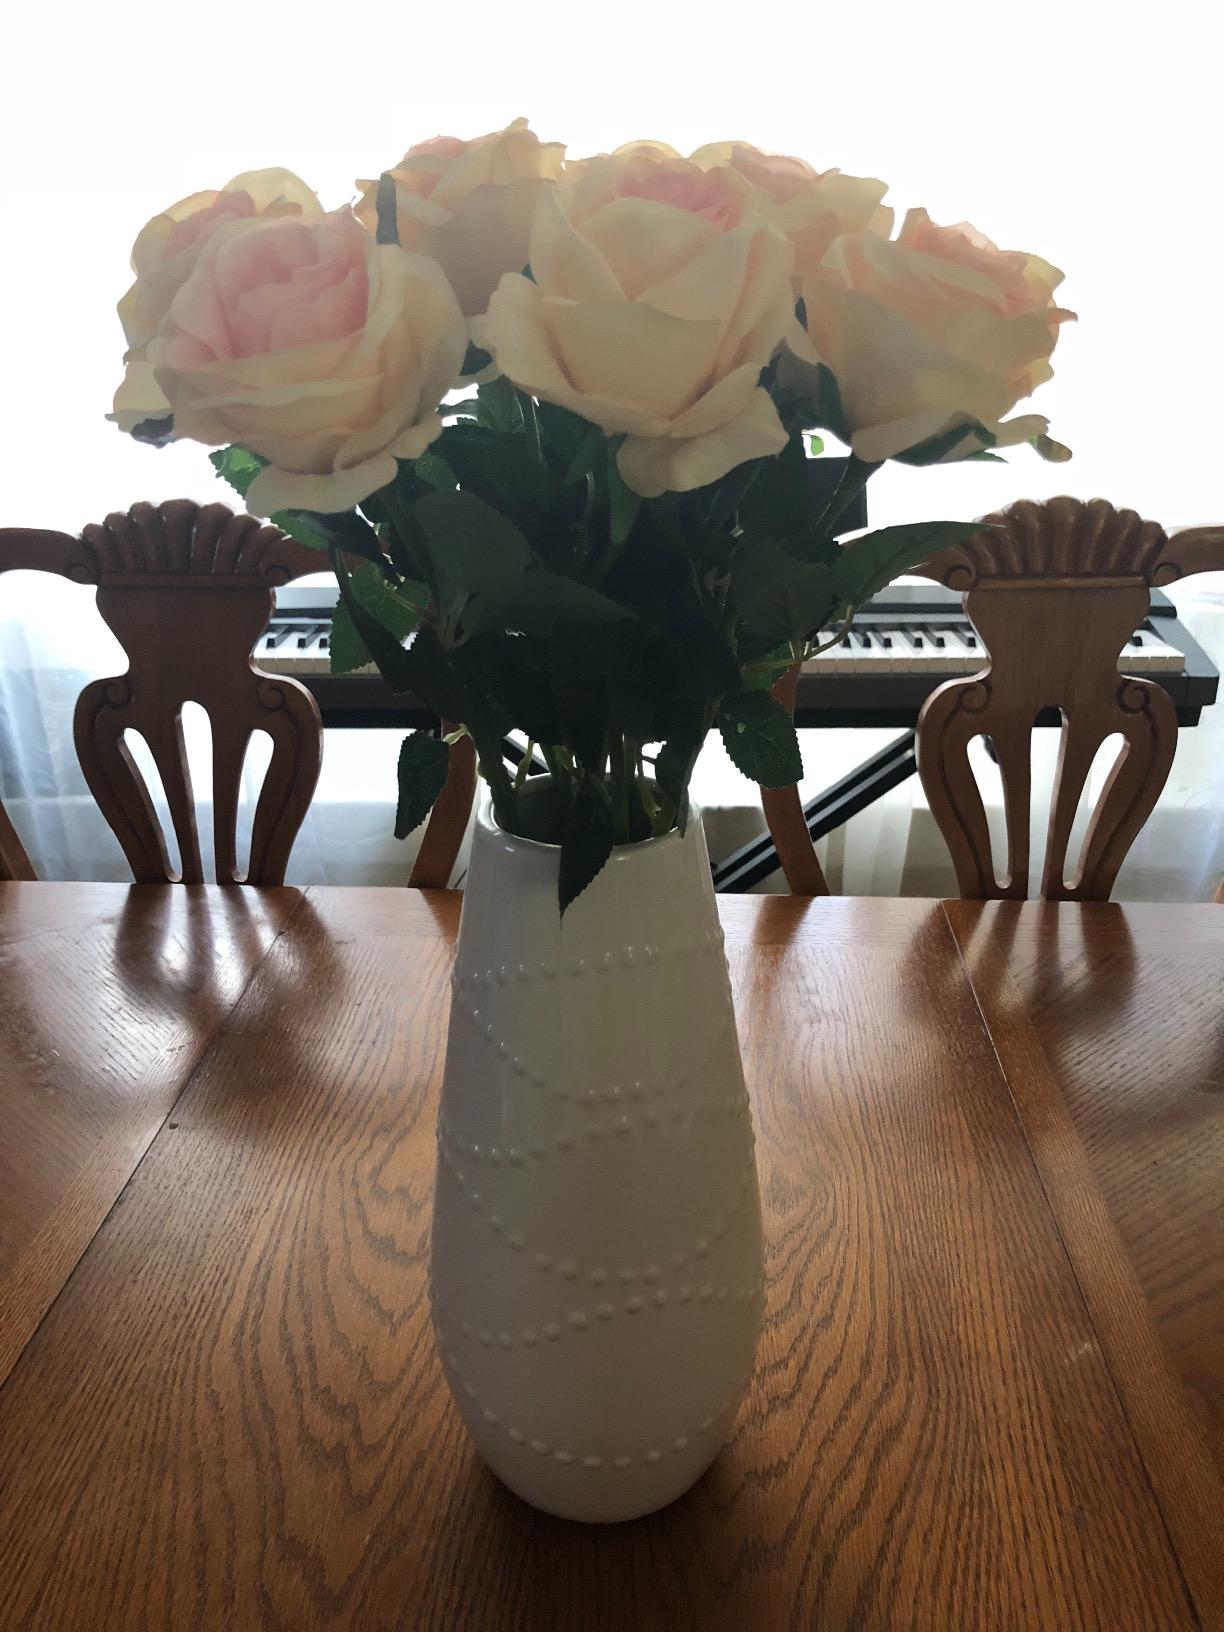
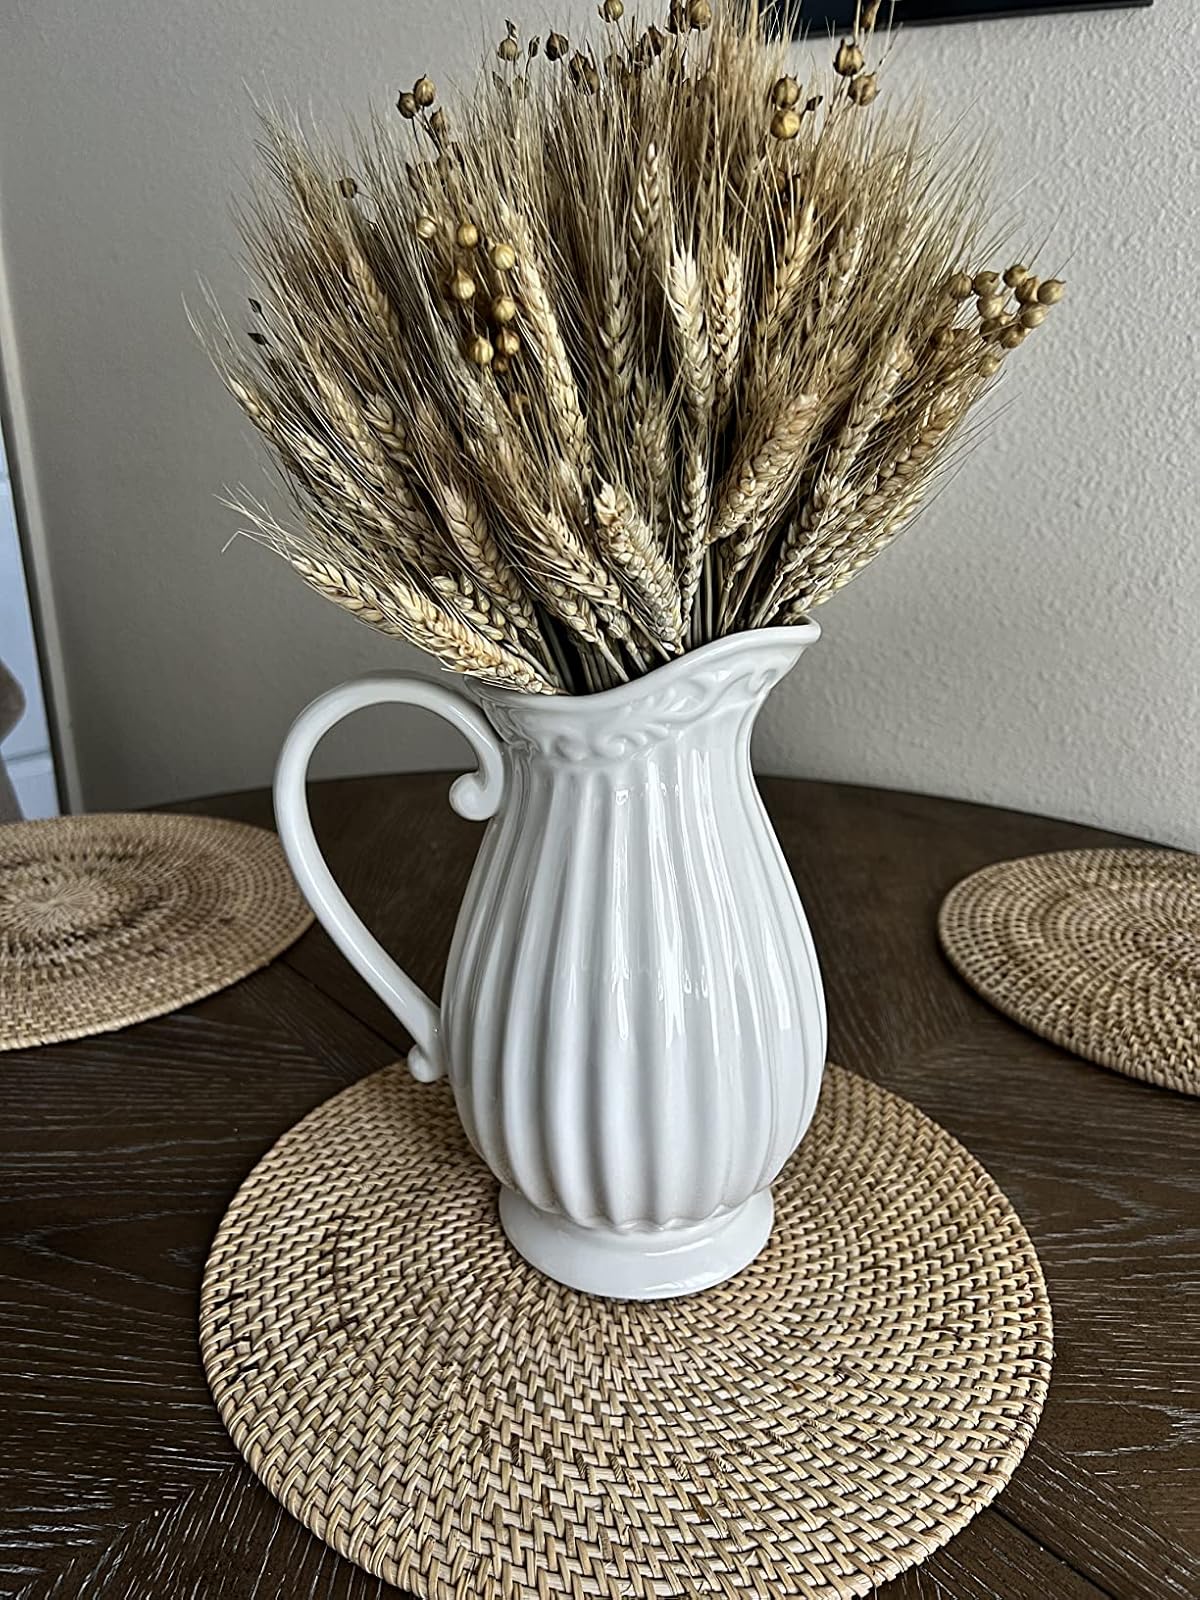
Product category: vase
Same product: no